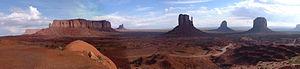
L’Ouest américain, aussi appelé Far-West ou Far West, est une région située à l'ouest des États-Unis. Sa définition a évolué avec le temps, puisque la population de l'époque moderne a colonisé les terres intérieures en se dirigeant vers l'océan Pacifique. Cette colonisation est appelée la conquête de l'Ouest. Le Far West est une région où se développe une société originale, où se croisent des individus d'origines et d'horizon très différents. L'Amérique mythique des montagnes Rocheuses, où s'affrontent les tribus amérindiennes et les pionniers venus fonder les États-Unis est à jamais symbolisée, dans la mémoire des peuples, par des déserts rouges à perte de vue et des montagnes sculptées par l'érosion.
Il était une fois dans l'Ouest est un western italo-américain de Sergio Leone réalisé en 1968, sorti en salle en Italie la même année et en 1969 dans le reste du monde.